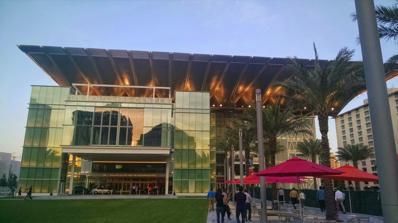
Building: Dr. Phillips Center for the Performing Arts
Country: United States of America
Year built: 2014
28°32′17″N 81°22′41″W / 28.538032°N 81.378192°W / 28.538032; -81.378192 Dr. Phillips Center Exterior of Venue (c.2024) Address 445 S Magnolia Ave. Location Downtown Orlando Owner City of Orlando Capacity 2,731 (Walt Disney Theater) 1,700 (Steinmetz Hall) 400 (DeVos Family Room) 294 (Alexis & Jim Pugh Theater) 150 (Judson’s Live) Construction Broke ground June 23, 2011 ( 2011-06-23 ) Opened November 6, 2014 ( 2014-11-06 ) Expanded January 14, 2022 Construction cost $ 613 million Architect Barton Myers HKS Architects , Executive Architect Baker Barrios Architects, Inc. Project manager AMS Planning & Research Corp Structural engineer TLC Engineering Solutions Services engineer TLC Engineering Solutions. General contractor Balfour Beatty Construction Main contractors Forte Young, Inc. R.L. Burns, Inc. Rey Group, Inc. Tenants Orlando Ballet (2014–present) Website Venue Website Dr. Phillips Center for the Performing Arts (commonly known as Dr. Phillips Center ) is a performing arts center in Downtown Orlando, Florida , United States . It joined the Bob Carr Theater , which originally opened as the Orlando Municipal Auditorium in 1927, to become Orlando's main performance venue. The center's grand opening was held on November 6, 2014. Barton Myers was the design architect with Artec Acoustic Consultants and Theatre Project Consultants co-designing the theaters. HKS Architects was the executive architect in association with Baker Barrios Architects, Inc. About This section may have been copied and pasted from another location, possibly in violation of Wikipedia's copyright policy . Please review the source and remedy this by editing this article to remove any non-free copyrighted content and attributing free content correctly, or flagging the content for deletion.  Please be sure that the supposed source of the copyright violation is not itself a Wikipedia mirror . ( January 2025 ) Venue during construction (March 2014) The venue was approved along with a new Amway Center (which replaced the Amway Arena ) and improvements to the Camping World Stadium after a series of hearings and votes, culminating in final votes in the Orange County Board of County Commissioners on July 26, 2007, and the Orlando City Council on August 6, 2007. The design for the new venue was revealed on August 21, 2008. The venue features a 2,700-seat amplified hall, Walt Disney Theater, for Broadway musicals and multi-genre concerts as well as a 300-seat venue, Alexis & Pugh Theater, for smaller shows and events. The third theater, Steinmetz Hall, a 1,700-seat multiform theater achieves an N1 sound rating–the highest possible acoustical rating. The acoustically remarkable Steinmetz Hall can transform into three different theater styles (symphony concert hall, proscenium hall, and banquet hall) to accommodate multiple events and performances. Construction for Steinmetz Hall began on March 6, 2017 and officially opened on January 14, 2022. The final performance space to complete the arts center is Judson's Live, a dynamic music room with cabaret-style seating hosting intimate events and live entertainment, which opened on January 21, 2024 In response to the COVID-19 pandemic in 2020, the Dr. Phillips Center came up with a concept for an outdoor, socially distanced venue to continue offering performances in a time when so much of the world had shut down. In May of 2020, the idea for creating the Frontyard Festival™, presented by AdventHealth began and officially launched on December 5, 2020 with its first show. Located on the front lawn of the Dr. Phillips Center, the Seneff Arts Plaza, the Frontyard Festival™ offered socially distant boxes that could seat up to six people. Food and drinks were delivered from on-site restaurants while performances and events were put on a stage at the front of the venue. The series was meant to run until June 2020, but was extended another six months and had its final event on December 13, 2021. The Frontyard Festival™ won the Silver Stevie® Award for “Most Valuable Non-Profit Response to COVID-19” from The American Business Awards and the Golden Brick Award for “Innovation” from Downtown Orlando Partnership. The venue costs US$613 million, with the completion of Steinmetz Hall. Two-thirds of the funding comes from public funds, largely from the Orange County tourist development tax.  The other one-third comes from private donations, including a large grant from the Dr. P. Phillips Foundation, the philanthropic organization funded through the estate of Philip Phillips . A slow-down in the tourist development tax and other economic conditions forced the plans to become phased into two stages of construction. Walt Disney Theater and Alexis & Jim Pugh Theater were part of Phase I. Phase II included Steinmetz Hall and Judson's. Groundbreaking took place in June 2011. The center occupies two city blocks. Some of the existing structures demolished to clear room for the center include Orlando Fire Department Station #1 (which moved to Central Blvd.); an annex building of First United Methodist Church of Orlando ; and the round American Federal Building , constructed in the 1960s. The center is bordered by Orange Ave. to the west, South St. to the north, Rosalind Ave. to the east, and Anderson St. to the south. Magnolia Ave. bisects the property. The first Broadway production to play the Walt Disney Theater was Cameron Mackintosh 's new, non-replica production of The Phantom of the Opera . References Wikimedia Commons has media related to Dr. Phillips Center for the Performing Arts .